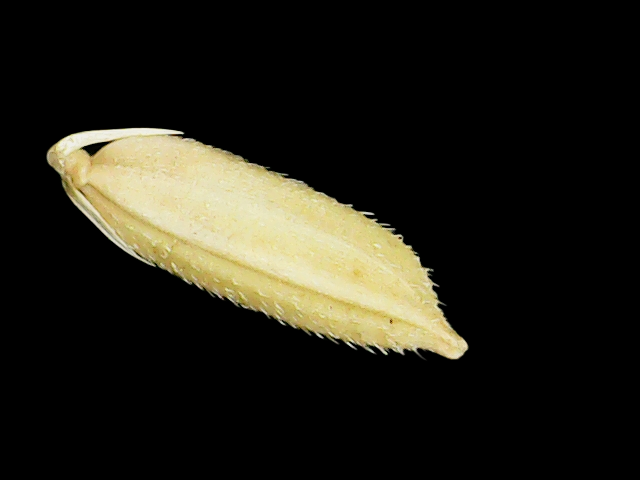
Rice variety: Binadhan11